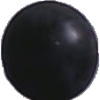
Label: blue_grape